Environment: lab
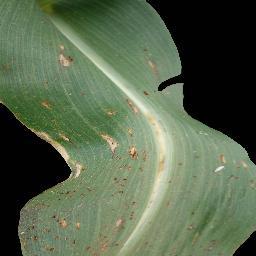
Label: common_rust